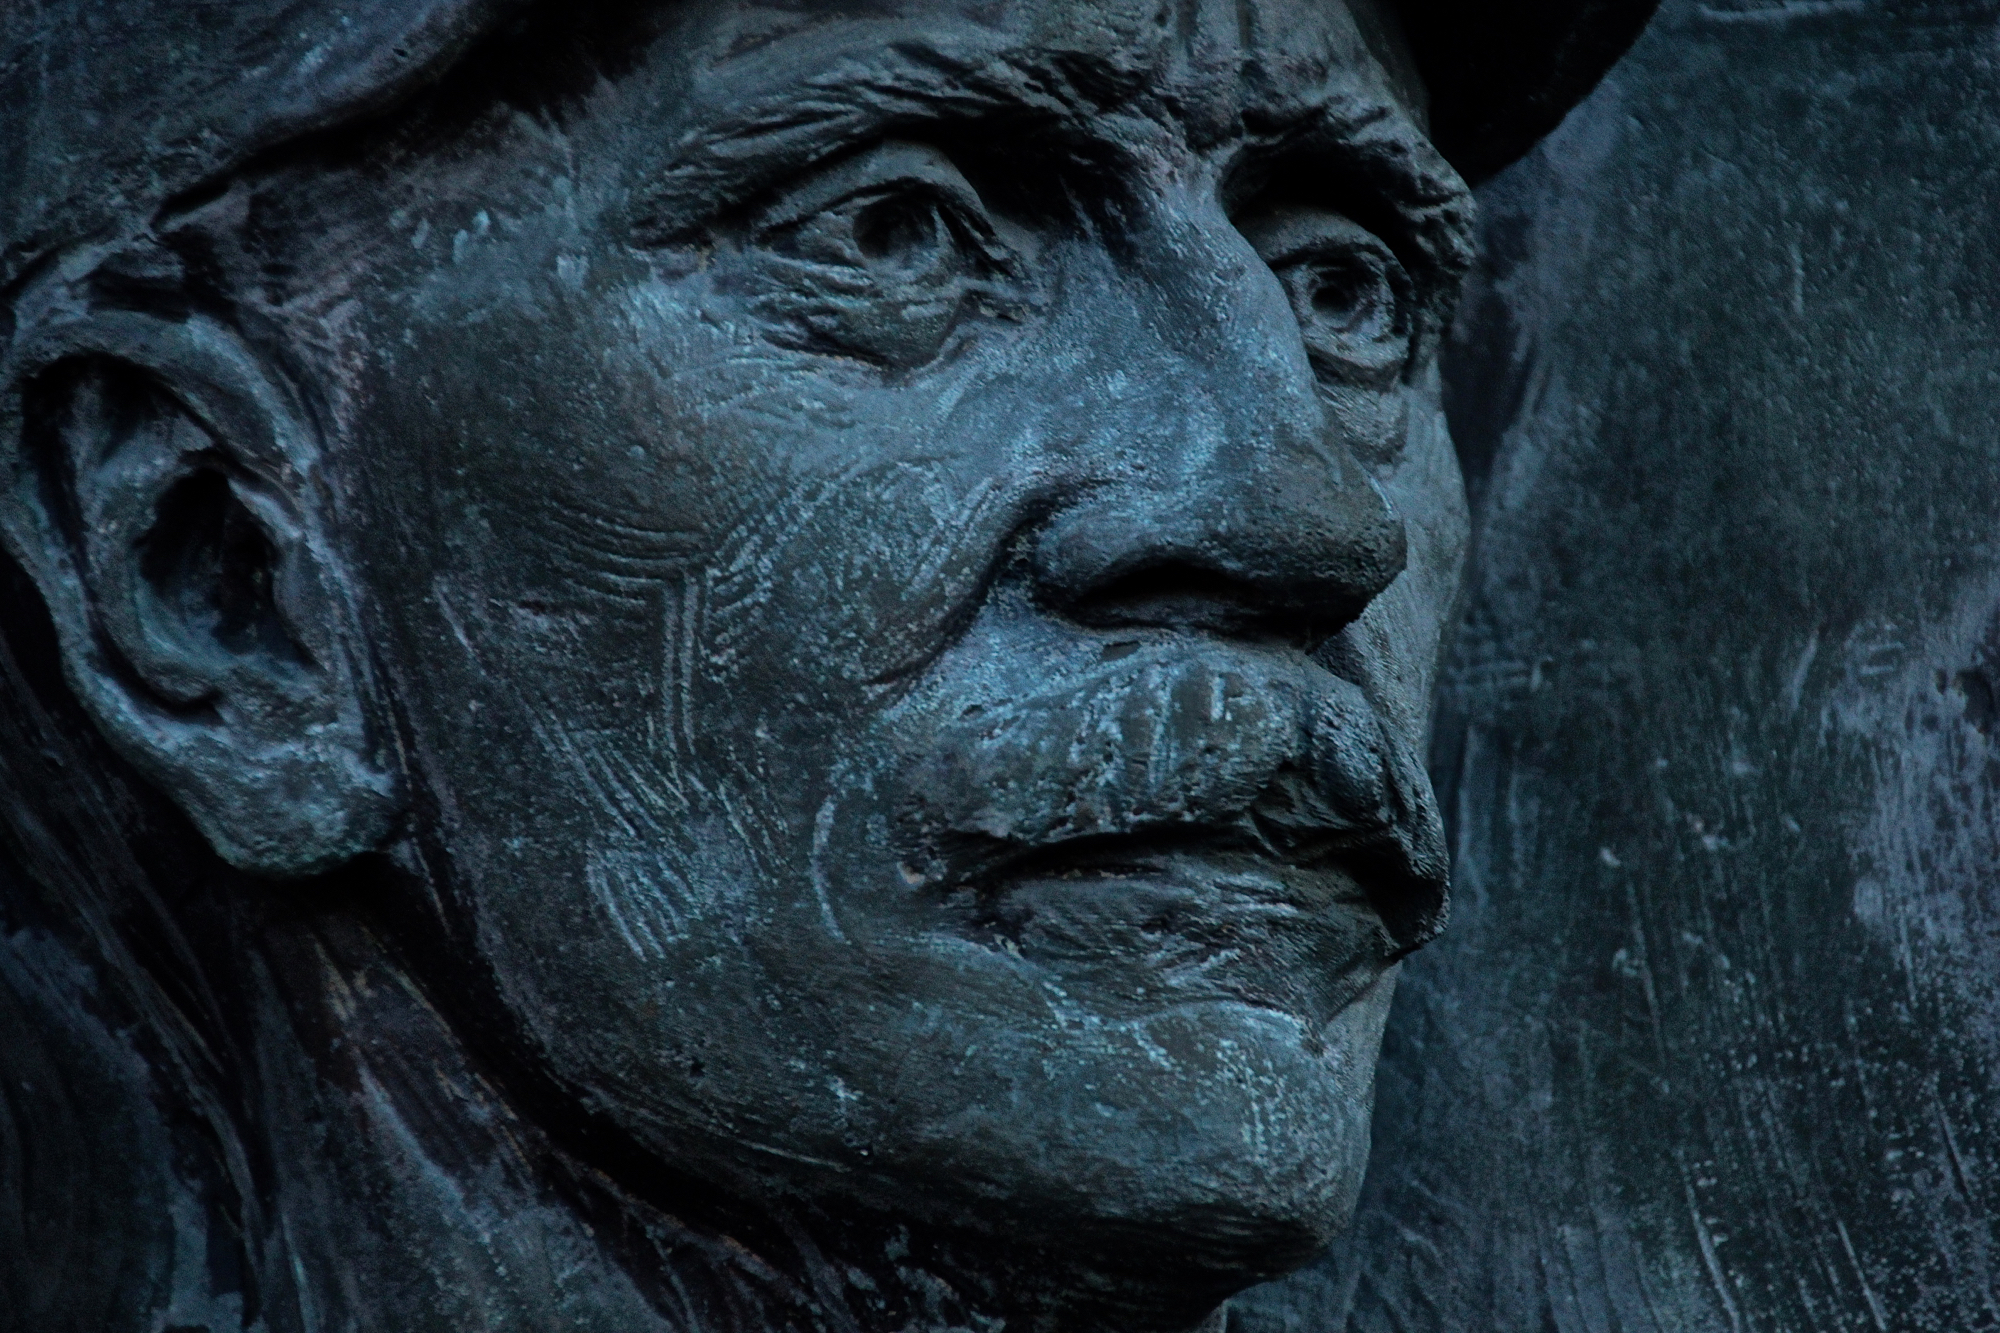
monument, statue, darkness, monochrome, sculpture, art, schuylkillcounty, screenshot, 3652015, odc, 365the2015edition, day72, day72365, portraitofaminer, 13mar15